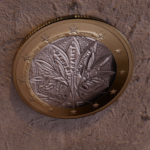
Coin value: 1euro
Country: fr
Edition: 2022